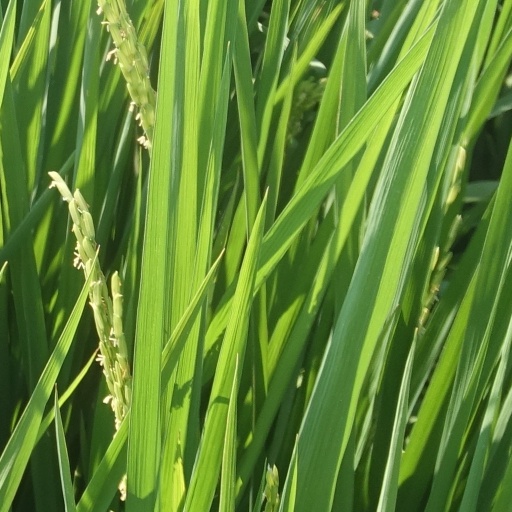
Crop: rice